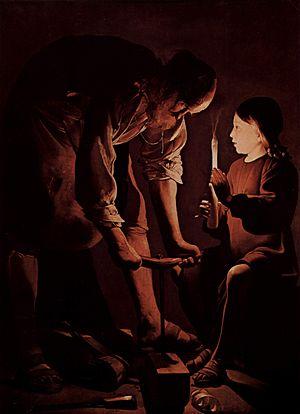
Saint Joseph, patron des charpentiers, travaille une poutre devant l'Enfant Jésus qui semble déjà y voir le bois de sa croix.